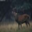
Label: deer